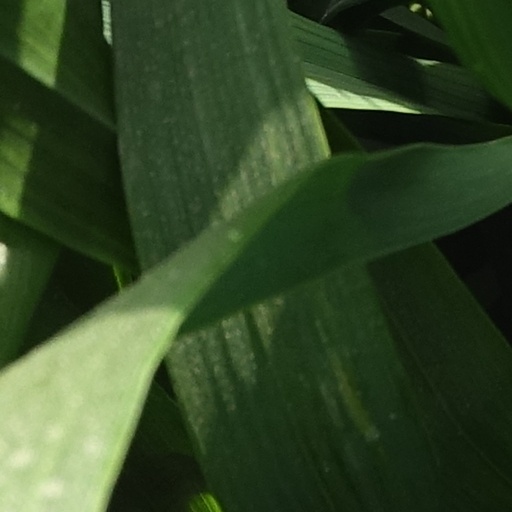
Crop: wheat